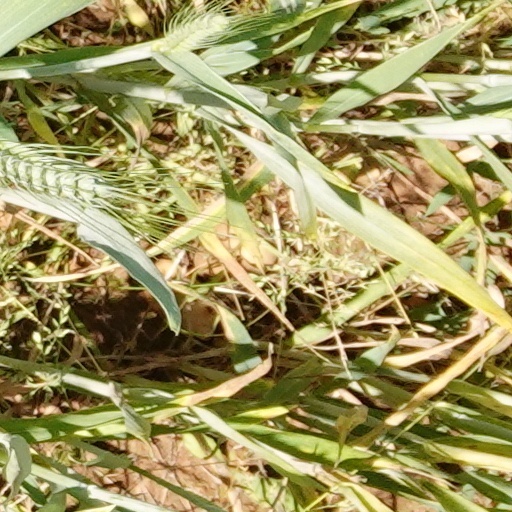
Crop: wheat